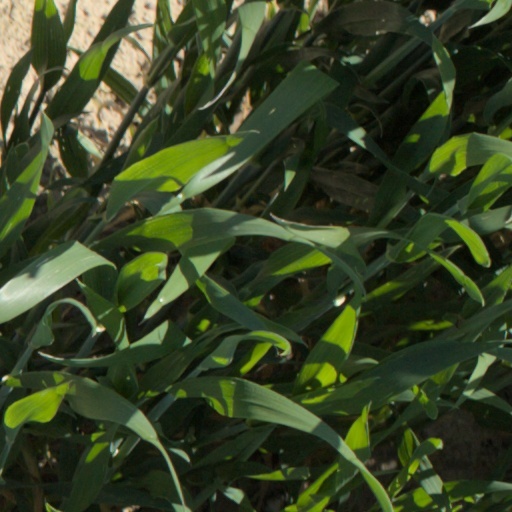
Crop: wheat